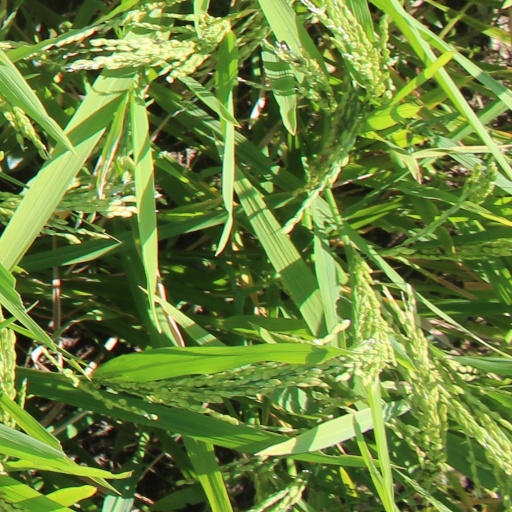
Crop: rice